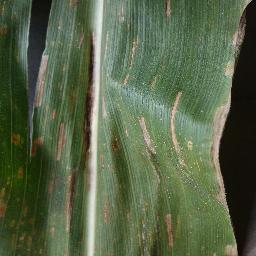
Label: Corn___Cercospora_leaf_spot Gray_leaf_spot